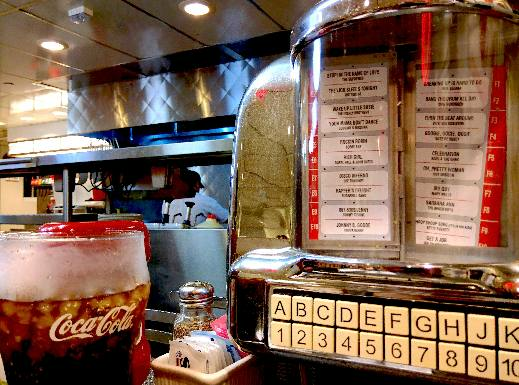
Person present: No